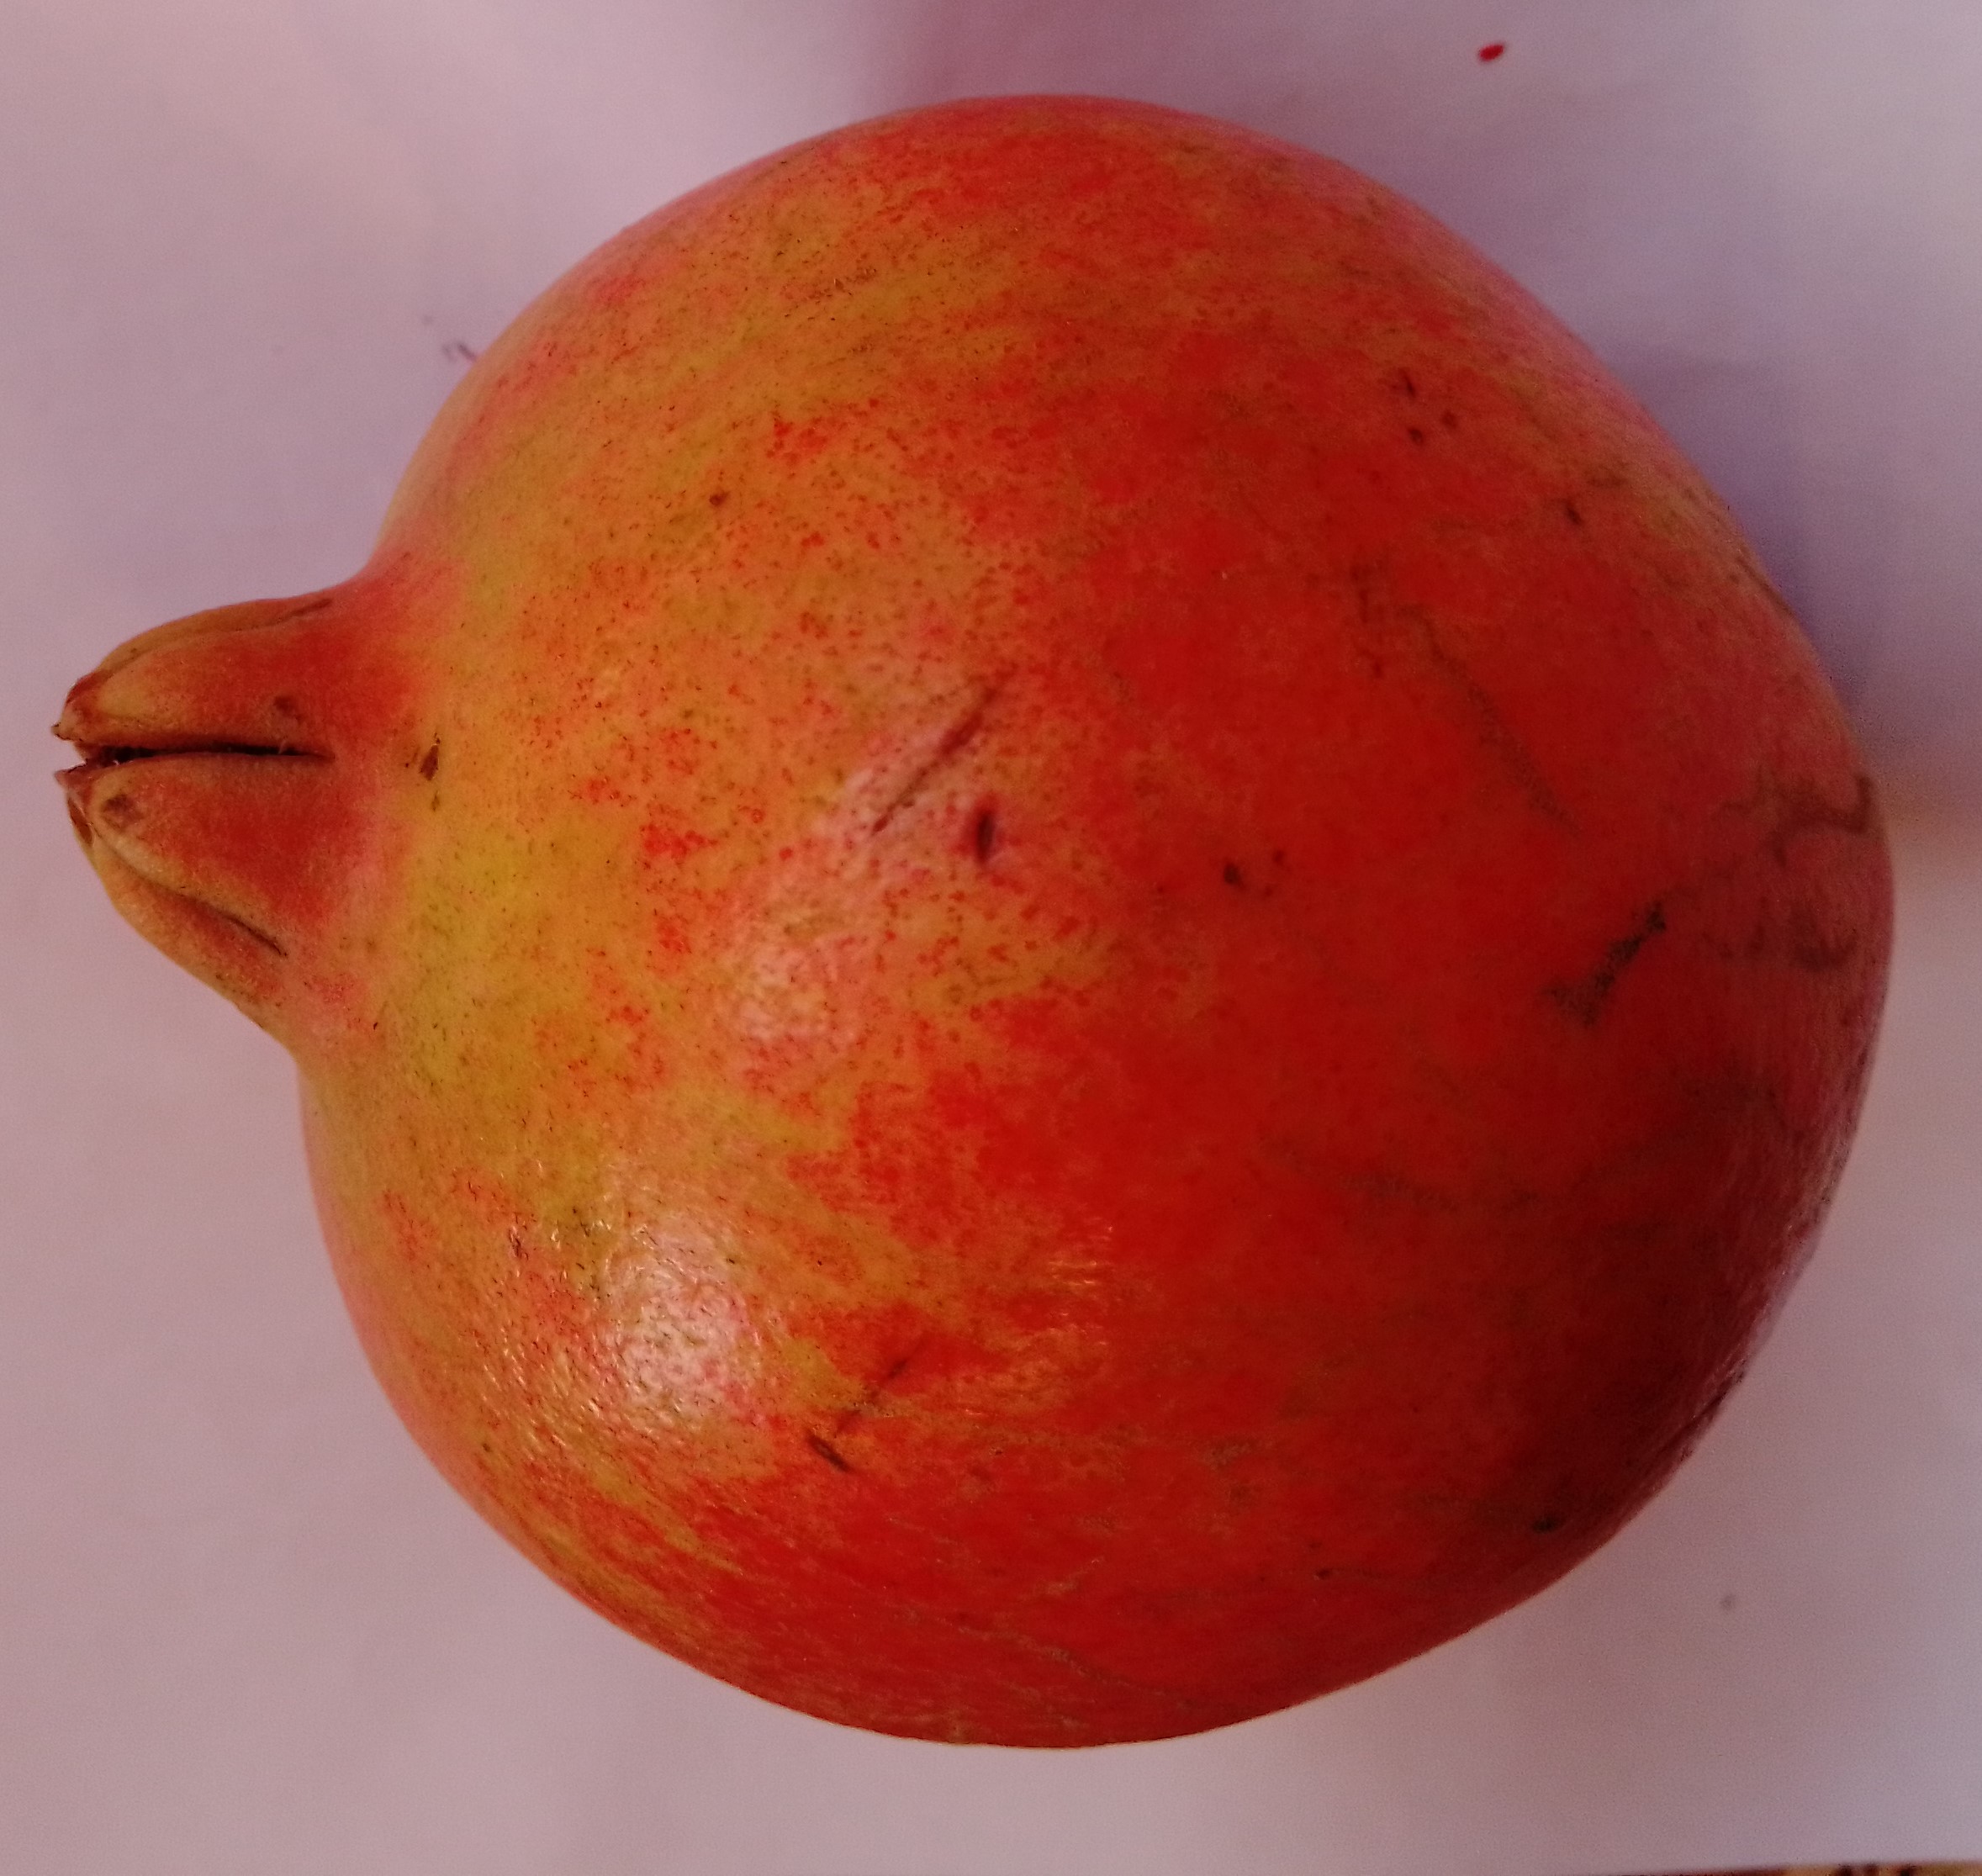
Fruit: pomegranate
Condition: fresh